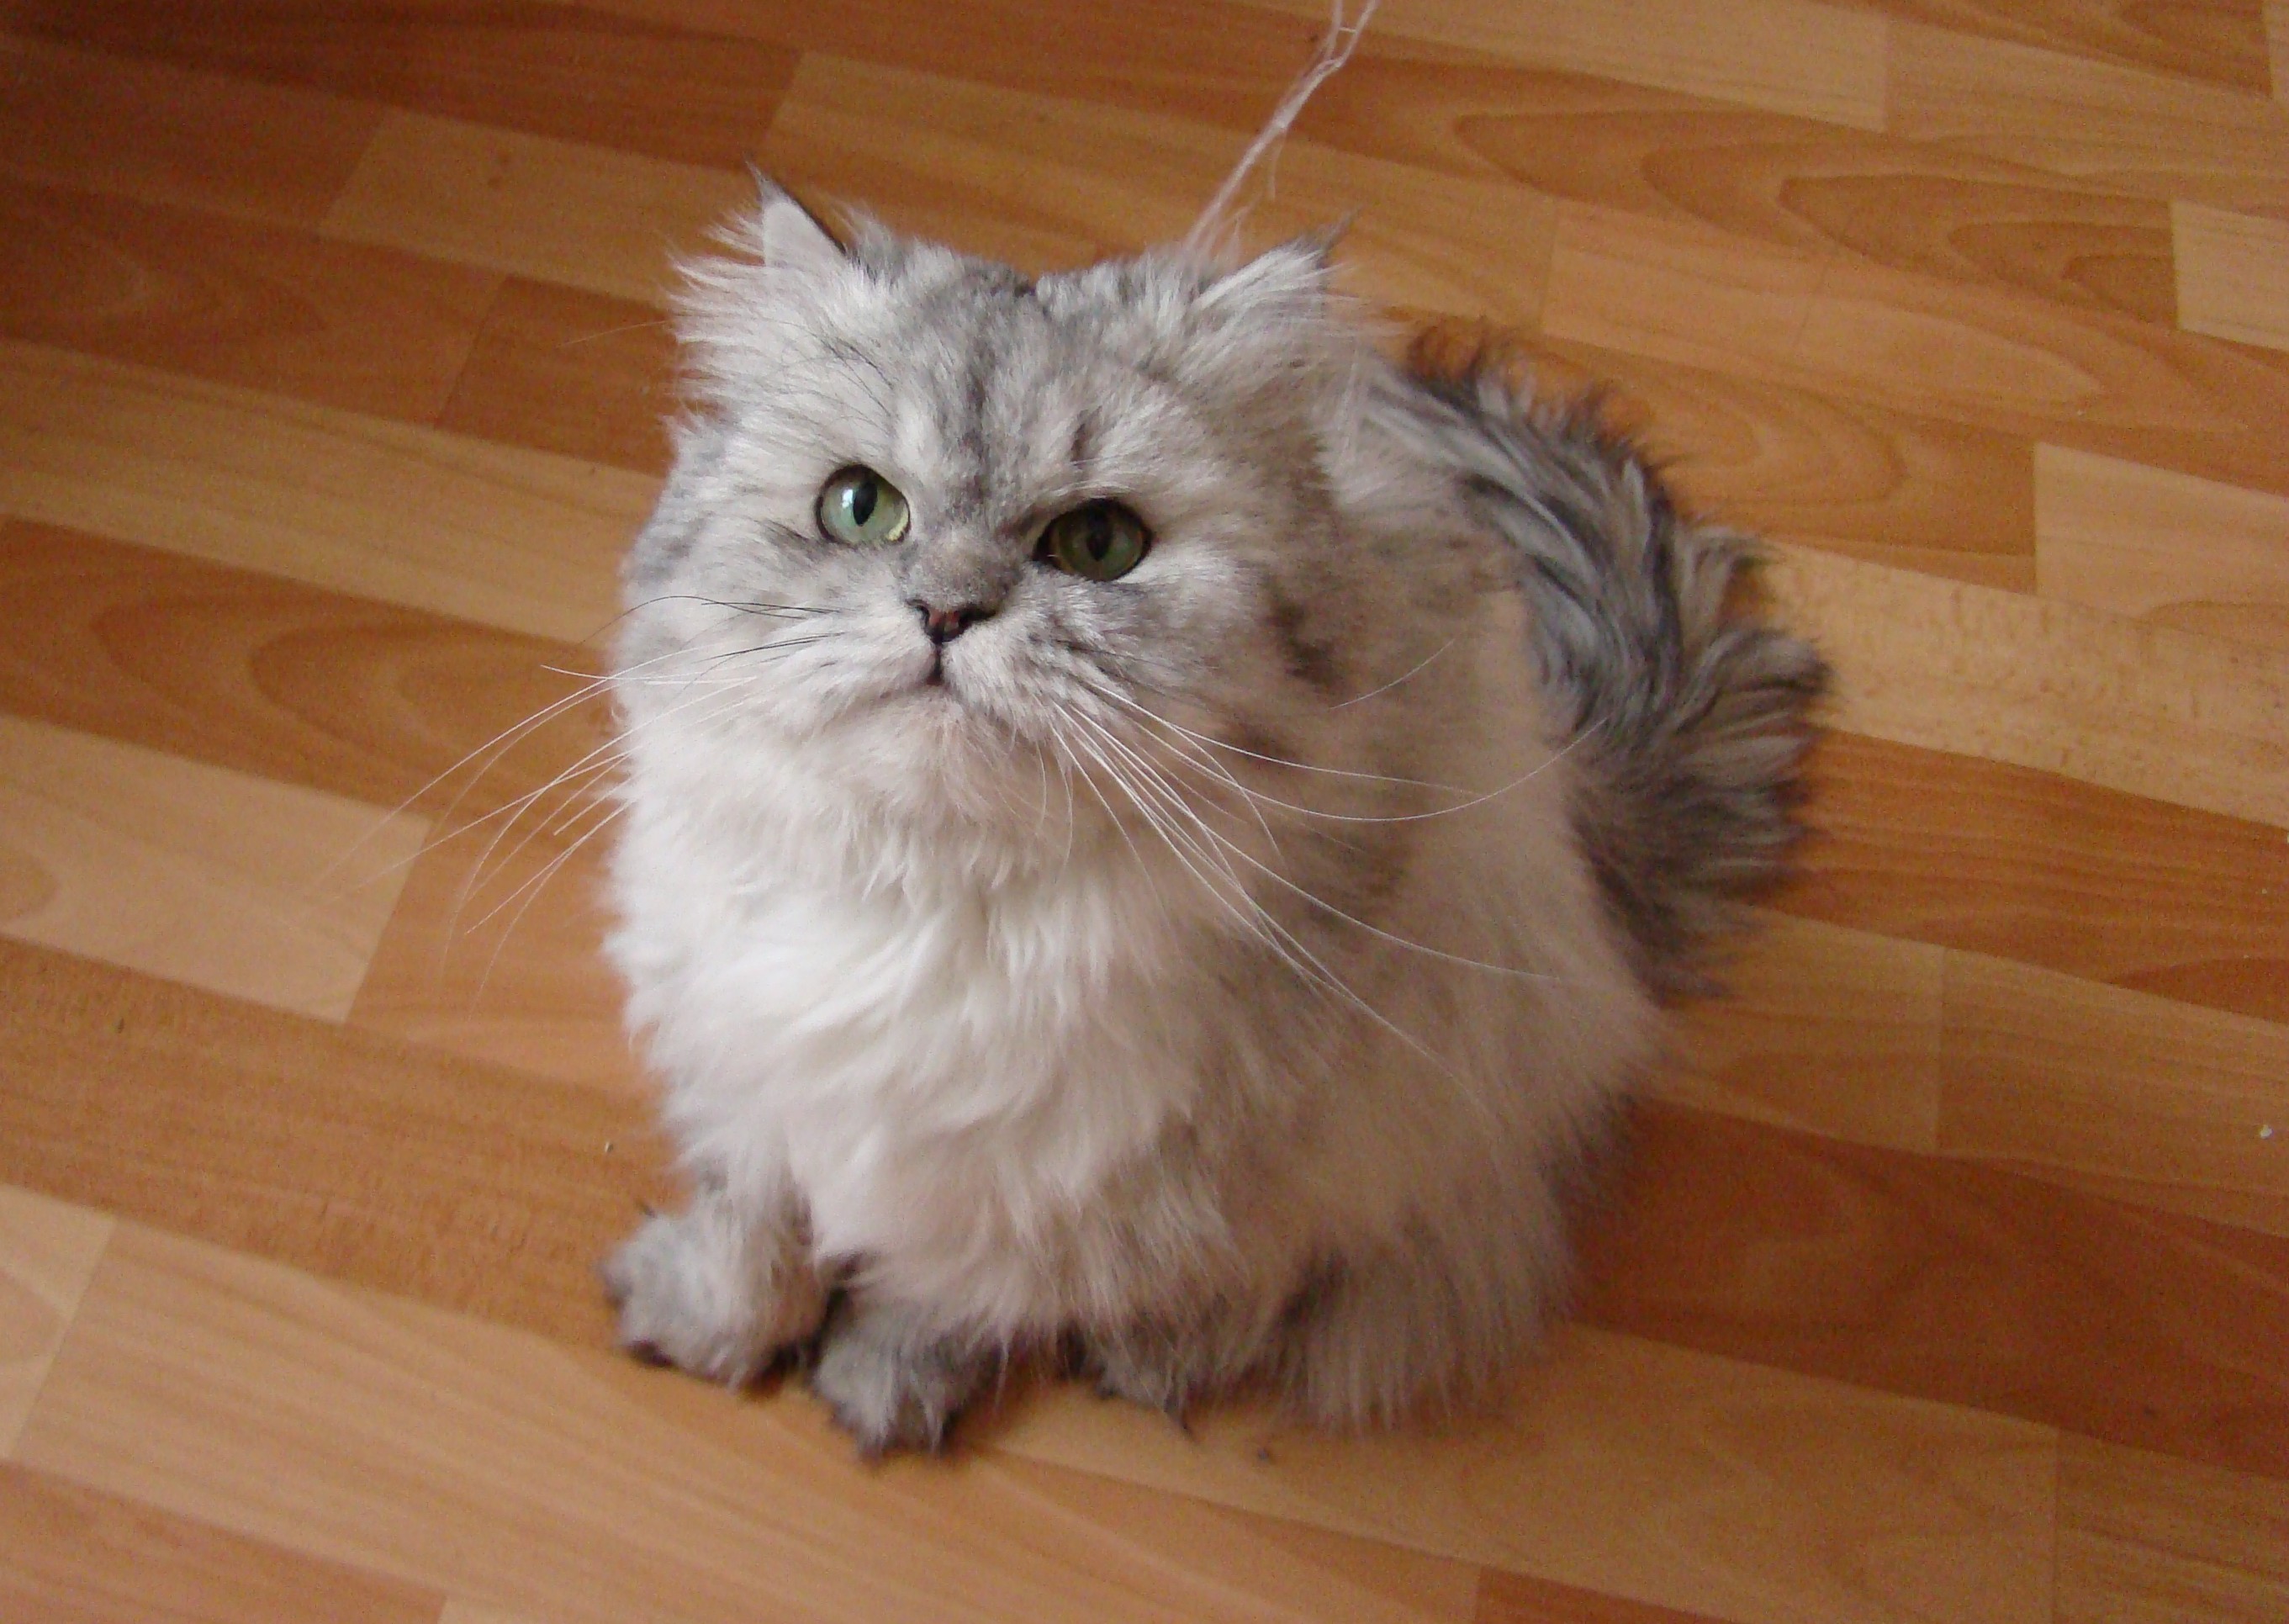
nature, animal, pet, cat, feline, mammal, pets, cats, whiskers, silver, animals, vertebrate, chat, sony, chats, siberian, himalayan, marcello, persian, dsc, h9, dsch9, norwegian forest cat, small to medium sized cats, cat like mammal, carnivoran, domestic short haired cat, domestic long haired cat, british semi longhair, napoleon cat